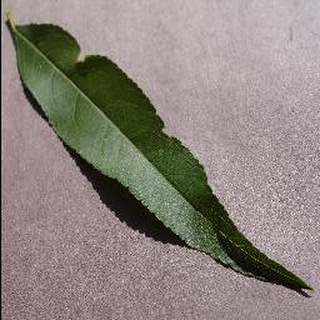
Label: healthy_peach